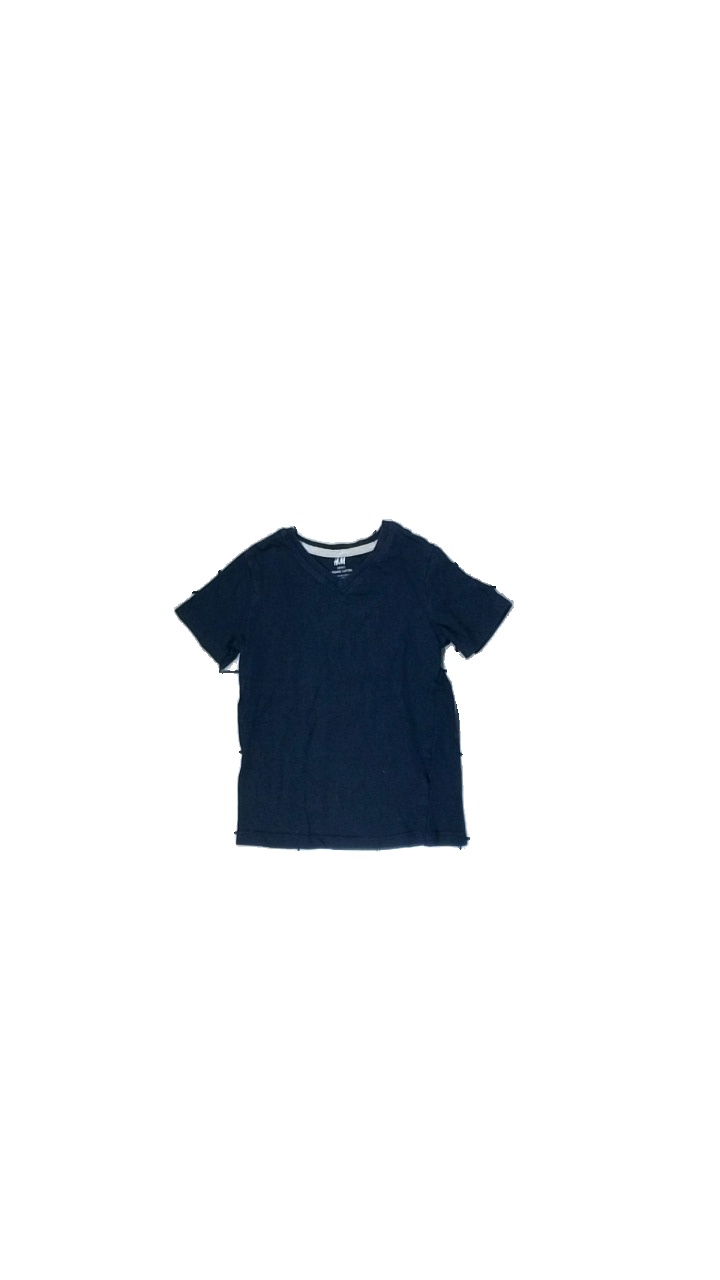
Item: T-shirt (Children)
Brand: H&m
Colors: Blue
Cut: C-collar
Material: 100% cotton
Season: All
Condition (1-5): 2
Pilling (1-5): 5
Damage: very askew
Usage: Export
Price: <50